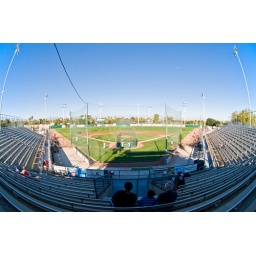
The moon is visible above right field. The outfield has four large cellular phone towers from which lights are hanging.